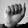
ASL letter: A